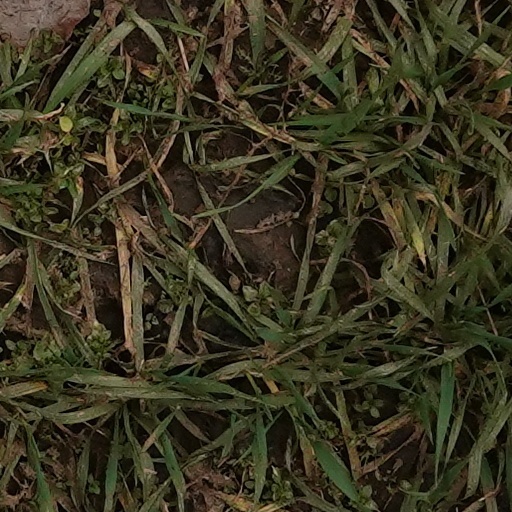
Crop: wheat